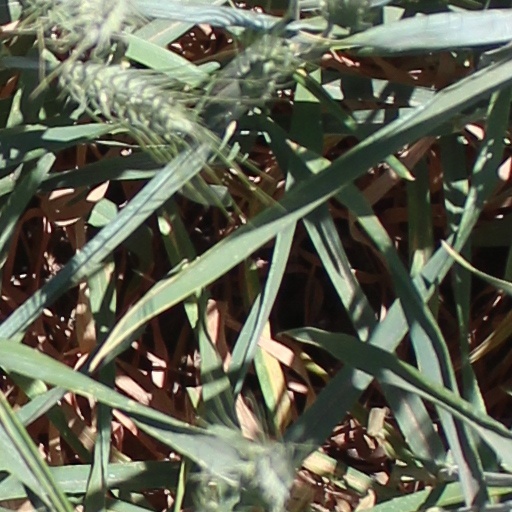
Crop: wheat